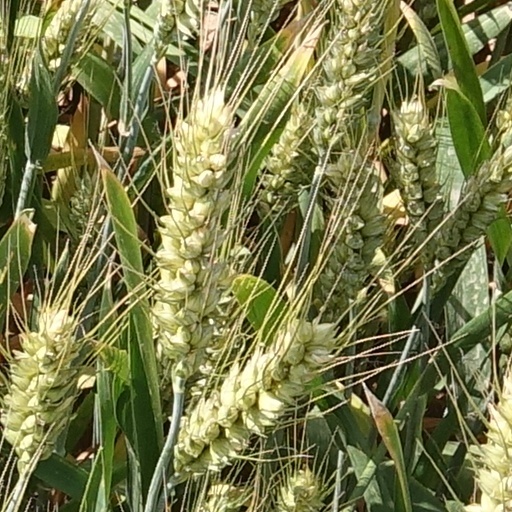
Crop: wheat